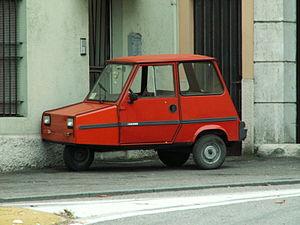
Casalini est un constructeur automobile italien spécialisée dans la construction de Quadricycles légers à moteur qui peuvent se conduire avec le permis am